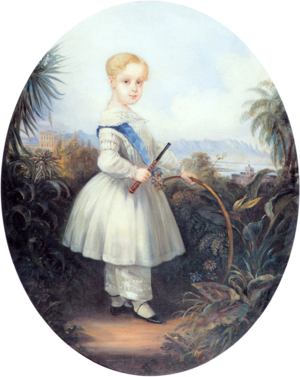
Alphonse Pierre de Bragance, né le 23 février 1845 au palais de Saint-Christophe de Rio de Janeiro et mort le 11 juin 1847 dans ce même lieu d'une crise d'épilepsie, est un prince impérial et héritier du trône de l'Empire du Brésil.